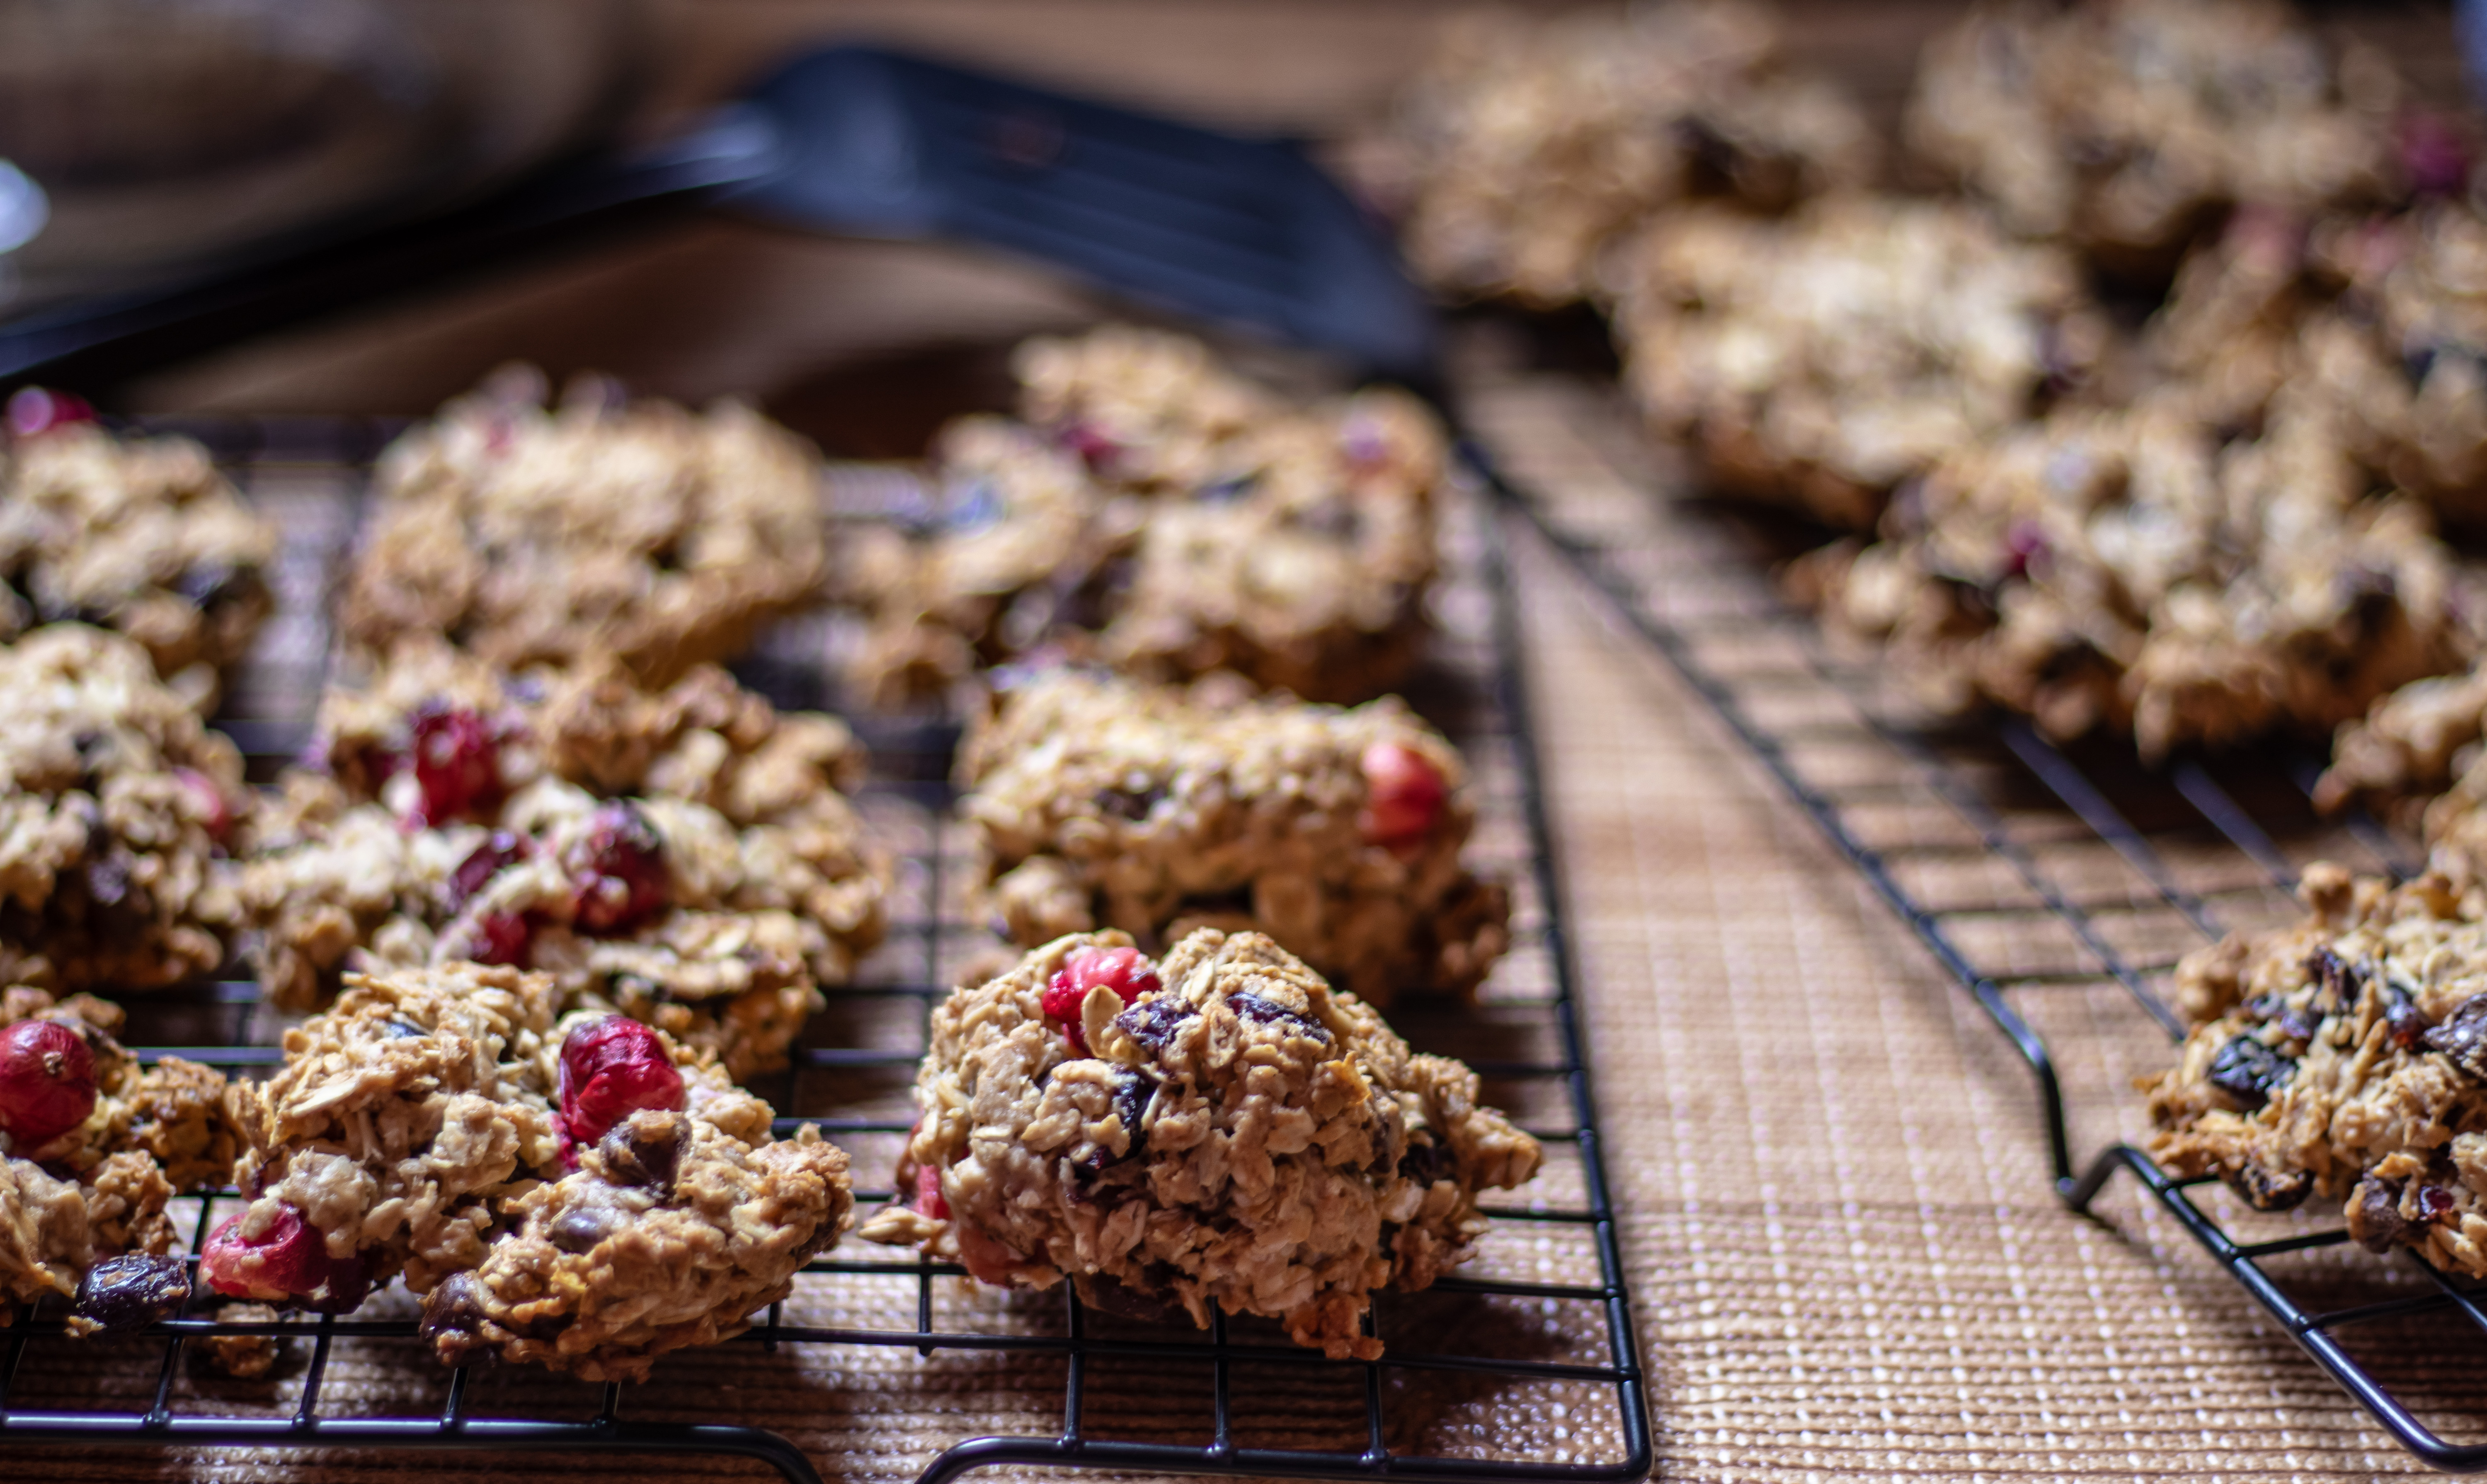
dish, food, oatmeal raisin cookies, cuisine, snack, ingredient, breakfast, meal, baking, dessert, scone, baked goods, oat, produce, oatmeal, cookie, finger food, granola, recipe, cookies and crackers, energy bar, gluten, cranberry, superfood